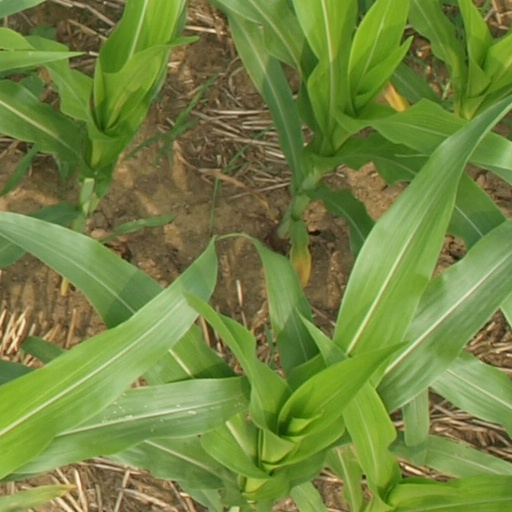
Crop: maize; corn